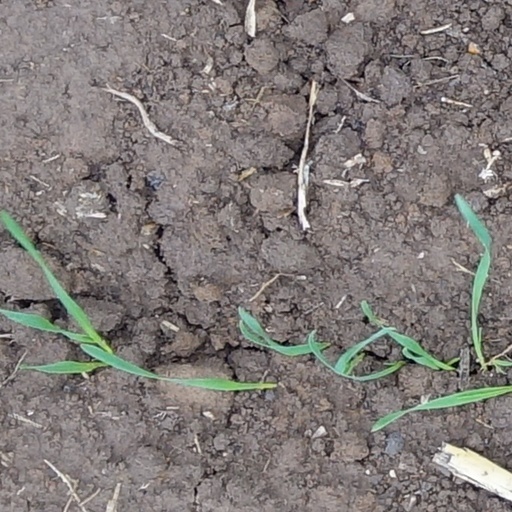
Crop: wheat